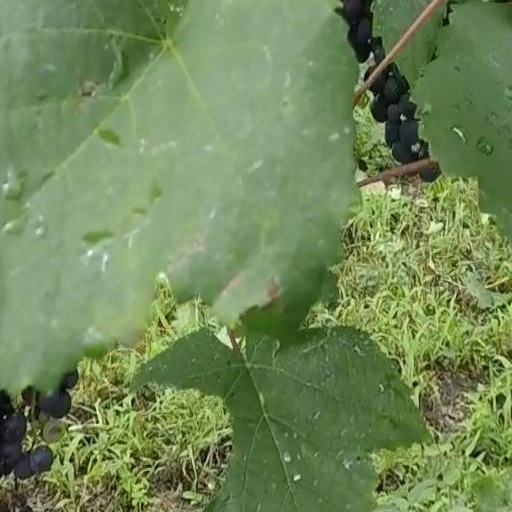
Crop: grape